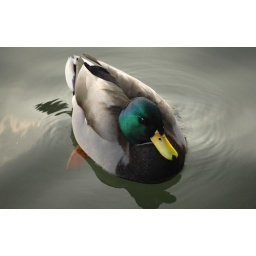
What makes this picture, I think, is the water around the duck more than the duck itself....Port Huron, Michigan